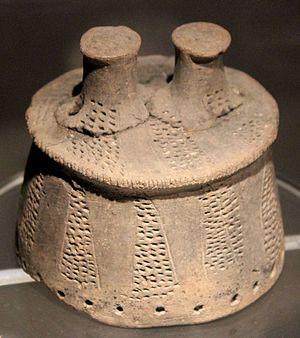
La Culture de Gaudo est une culture énéolithique qui se développe à partir de la fin du IVᵉ millénaire av. J.‑C. et durant le IIIᵉ millénaire av. J.‑C. dans le sud de l'Italie. Son nom vient de la nécropole de Spina-Gaudo située dans la province de Salerne à 2 km du site antique de Paestum, non loin de l'embouchure de la rivière Sélé.